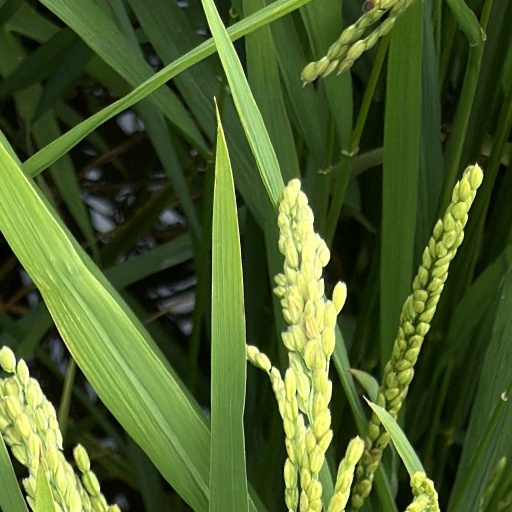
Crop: rice